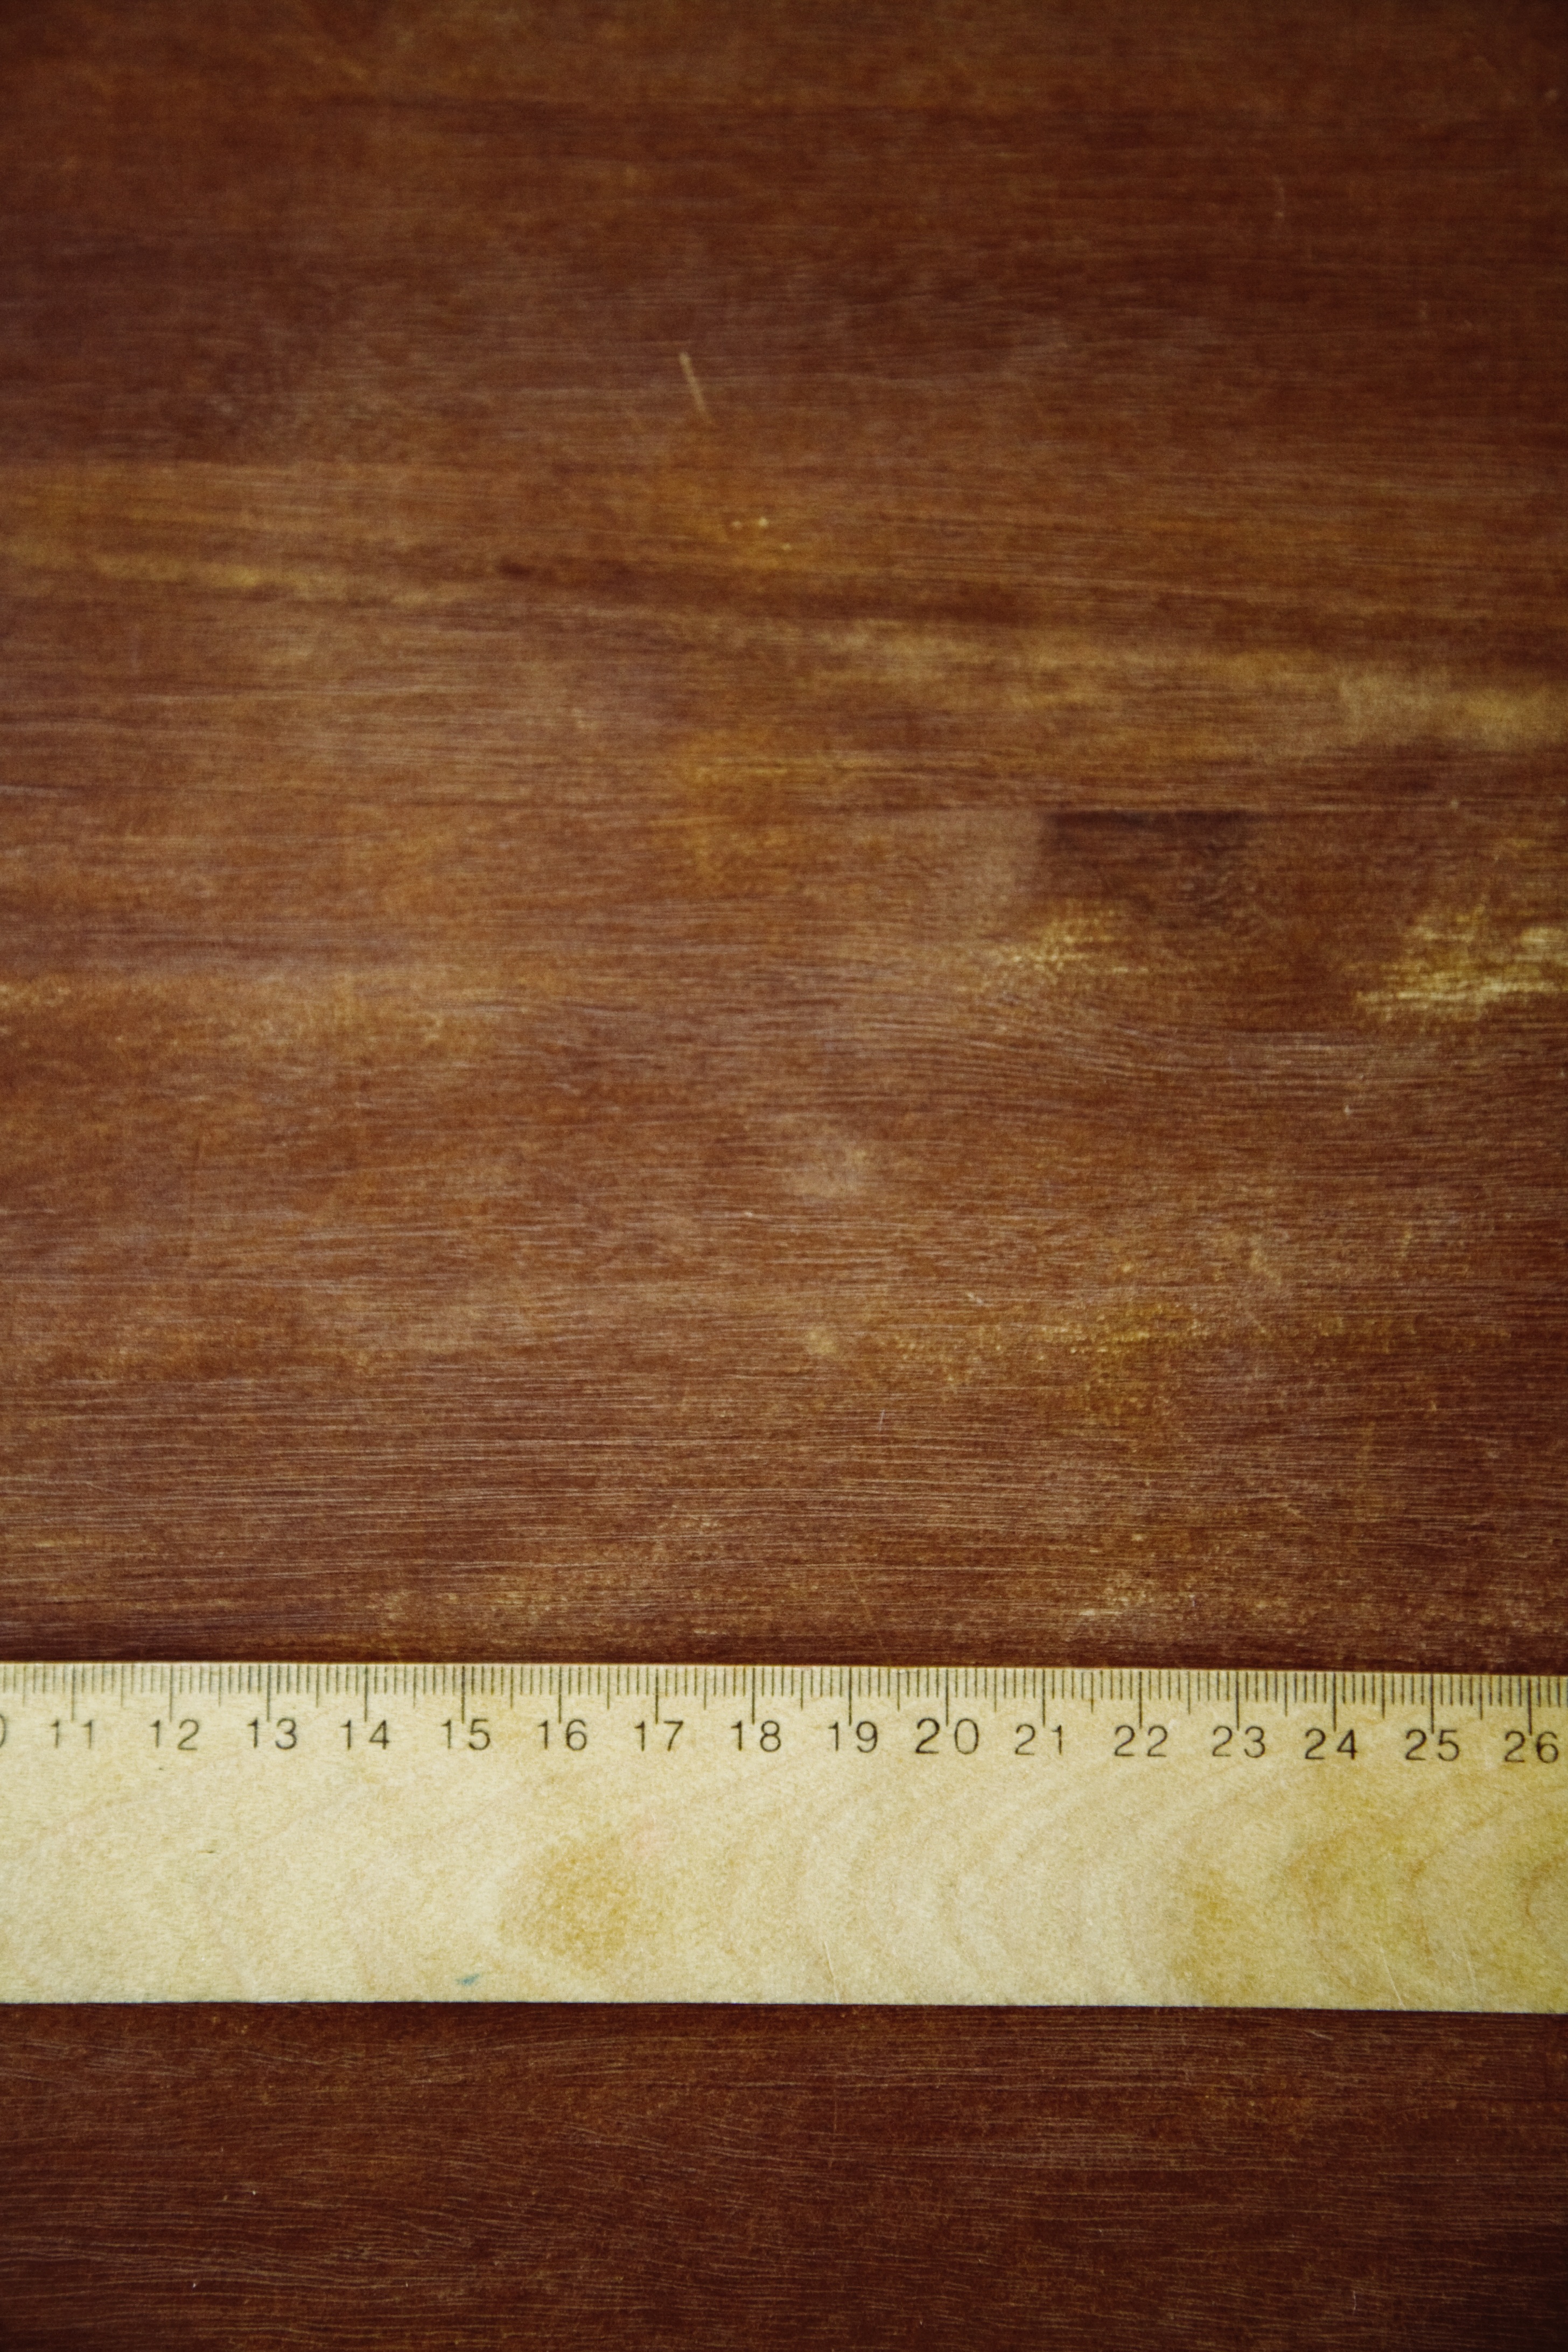
wood, texture, floor, number, distance, meter, measure, craft, ruler, hardwood, mathematics, tape measure, folding rule, flooring, plywood, wood flooring, laminate flooring, wood stain